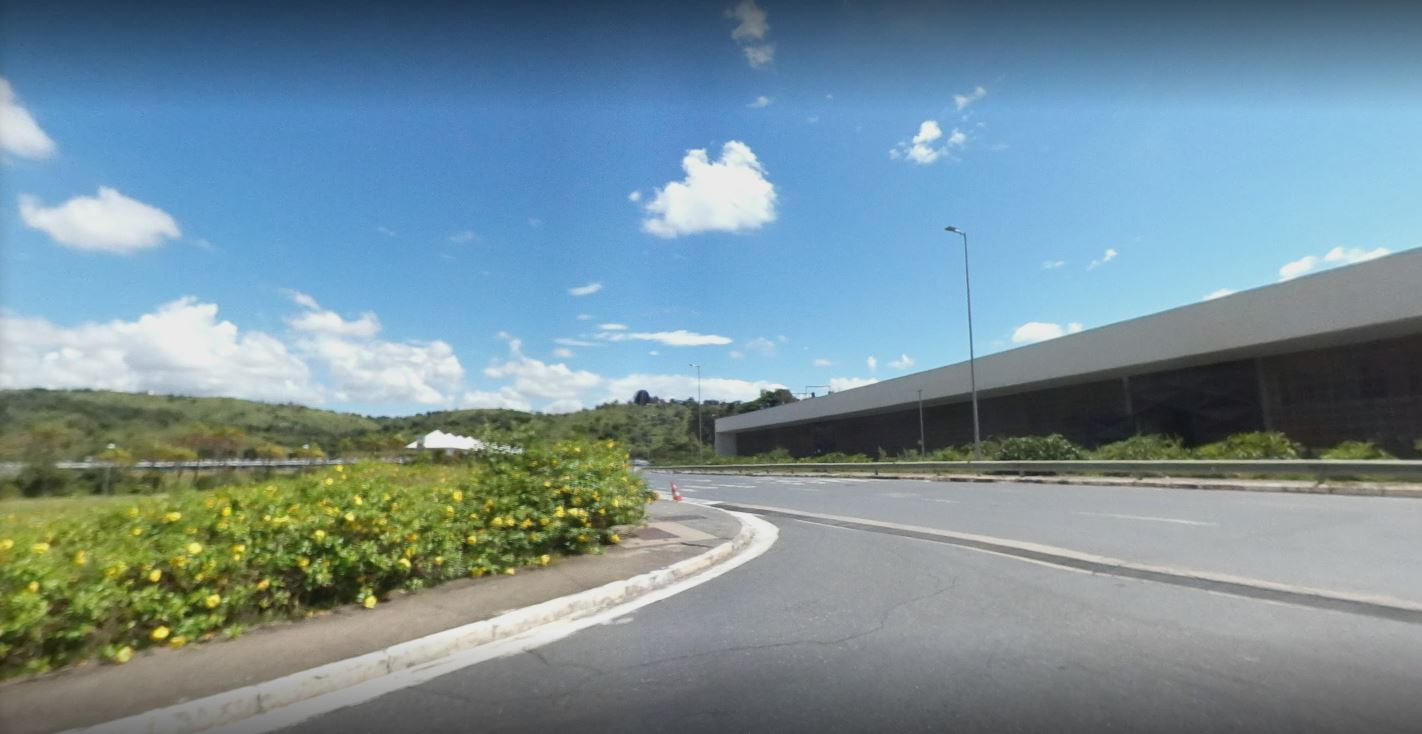
Fire: no
Smoke: no